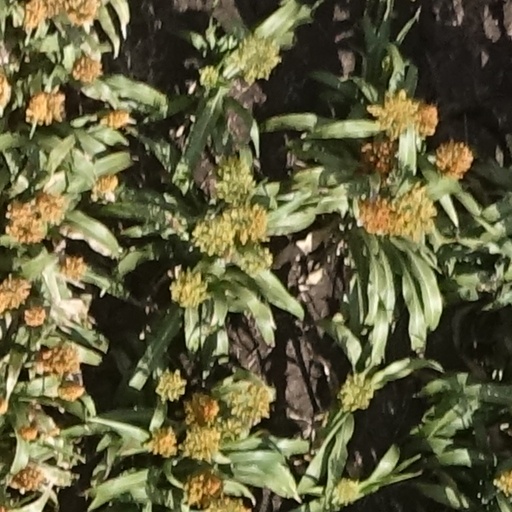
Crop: sorghum